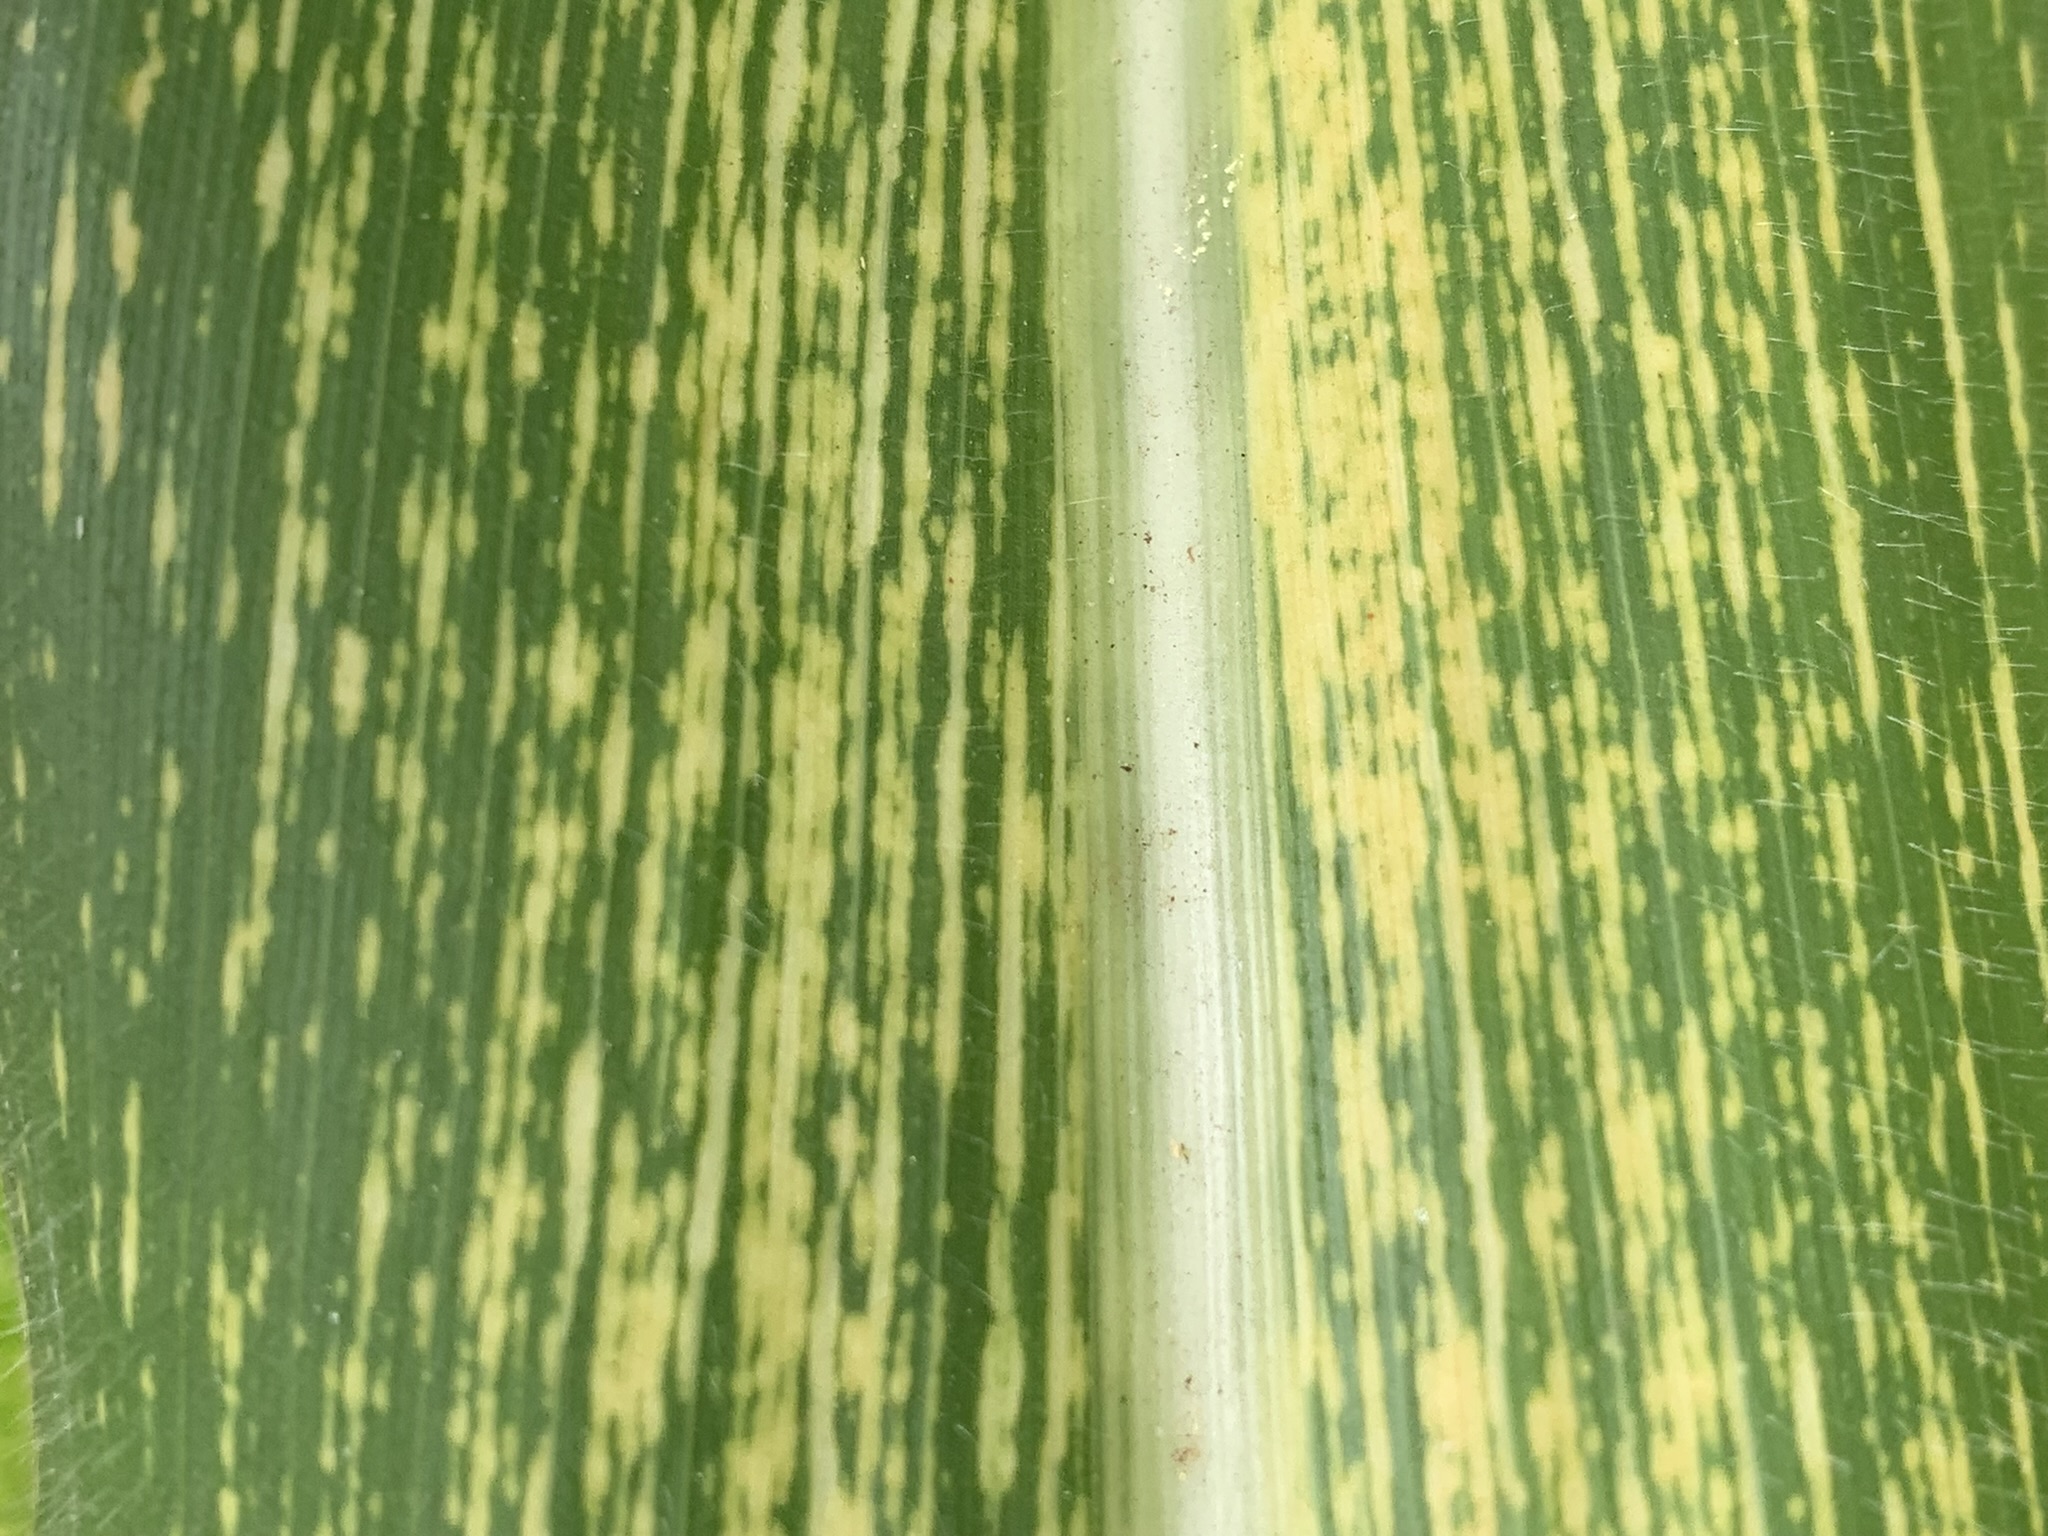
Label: MSV